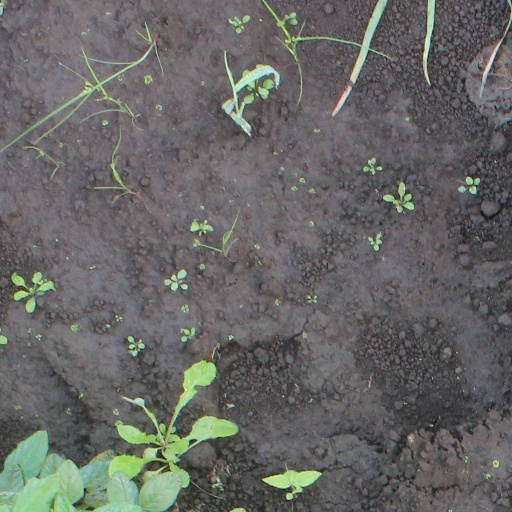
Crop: soybean